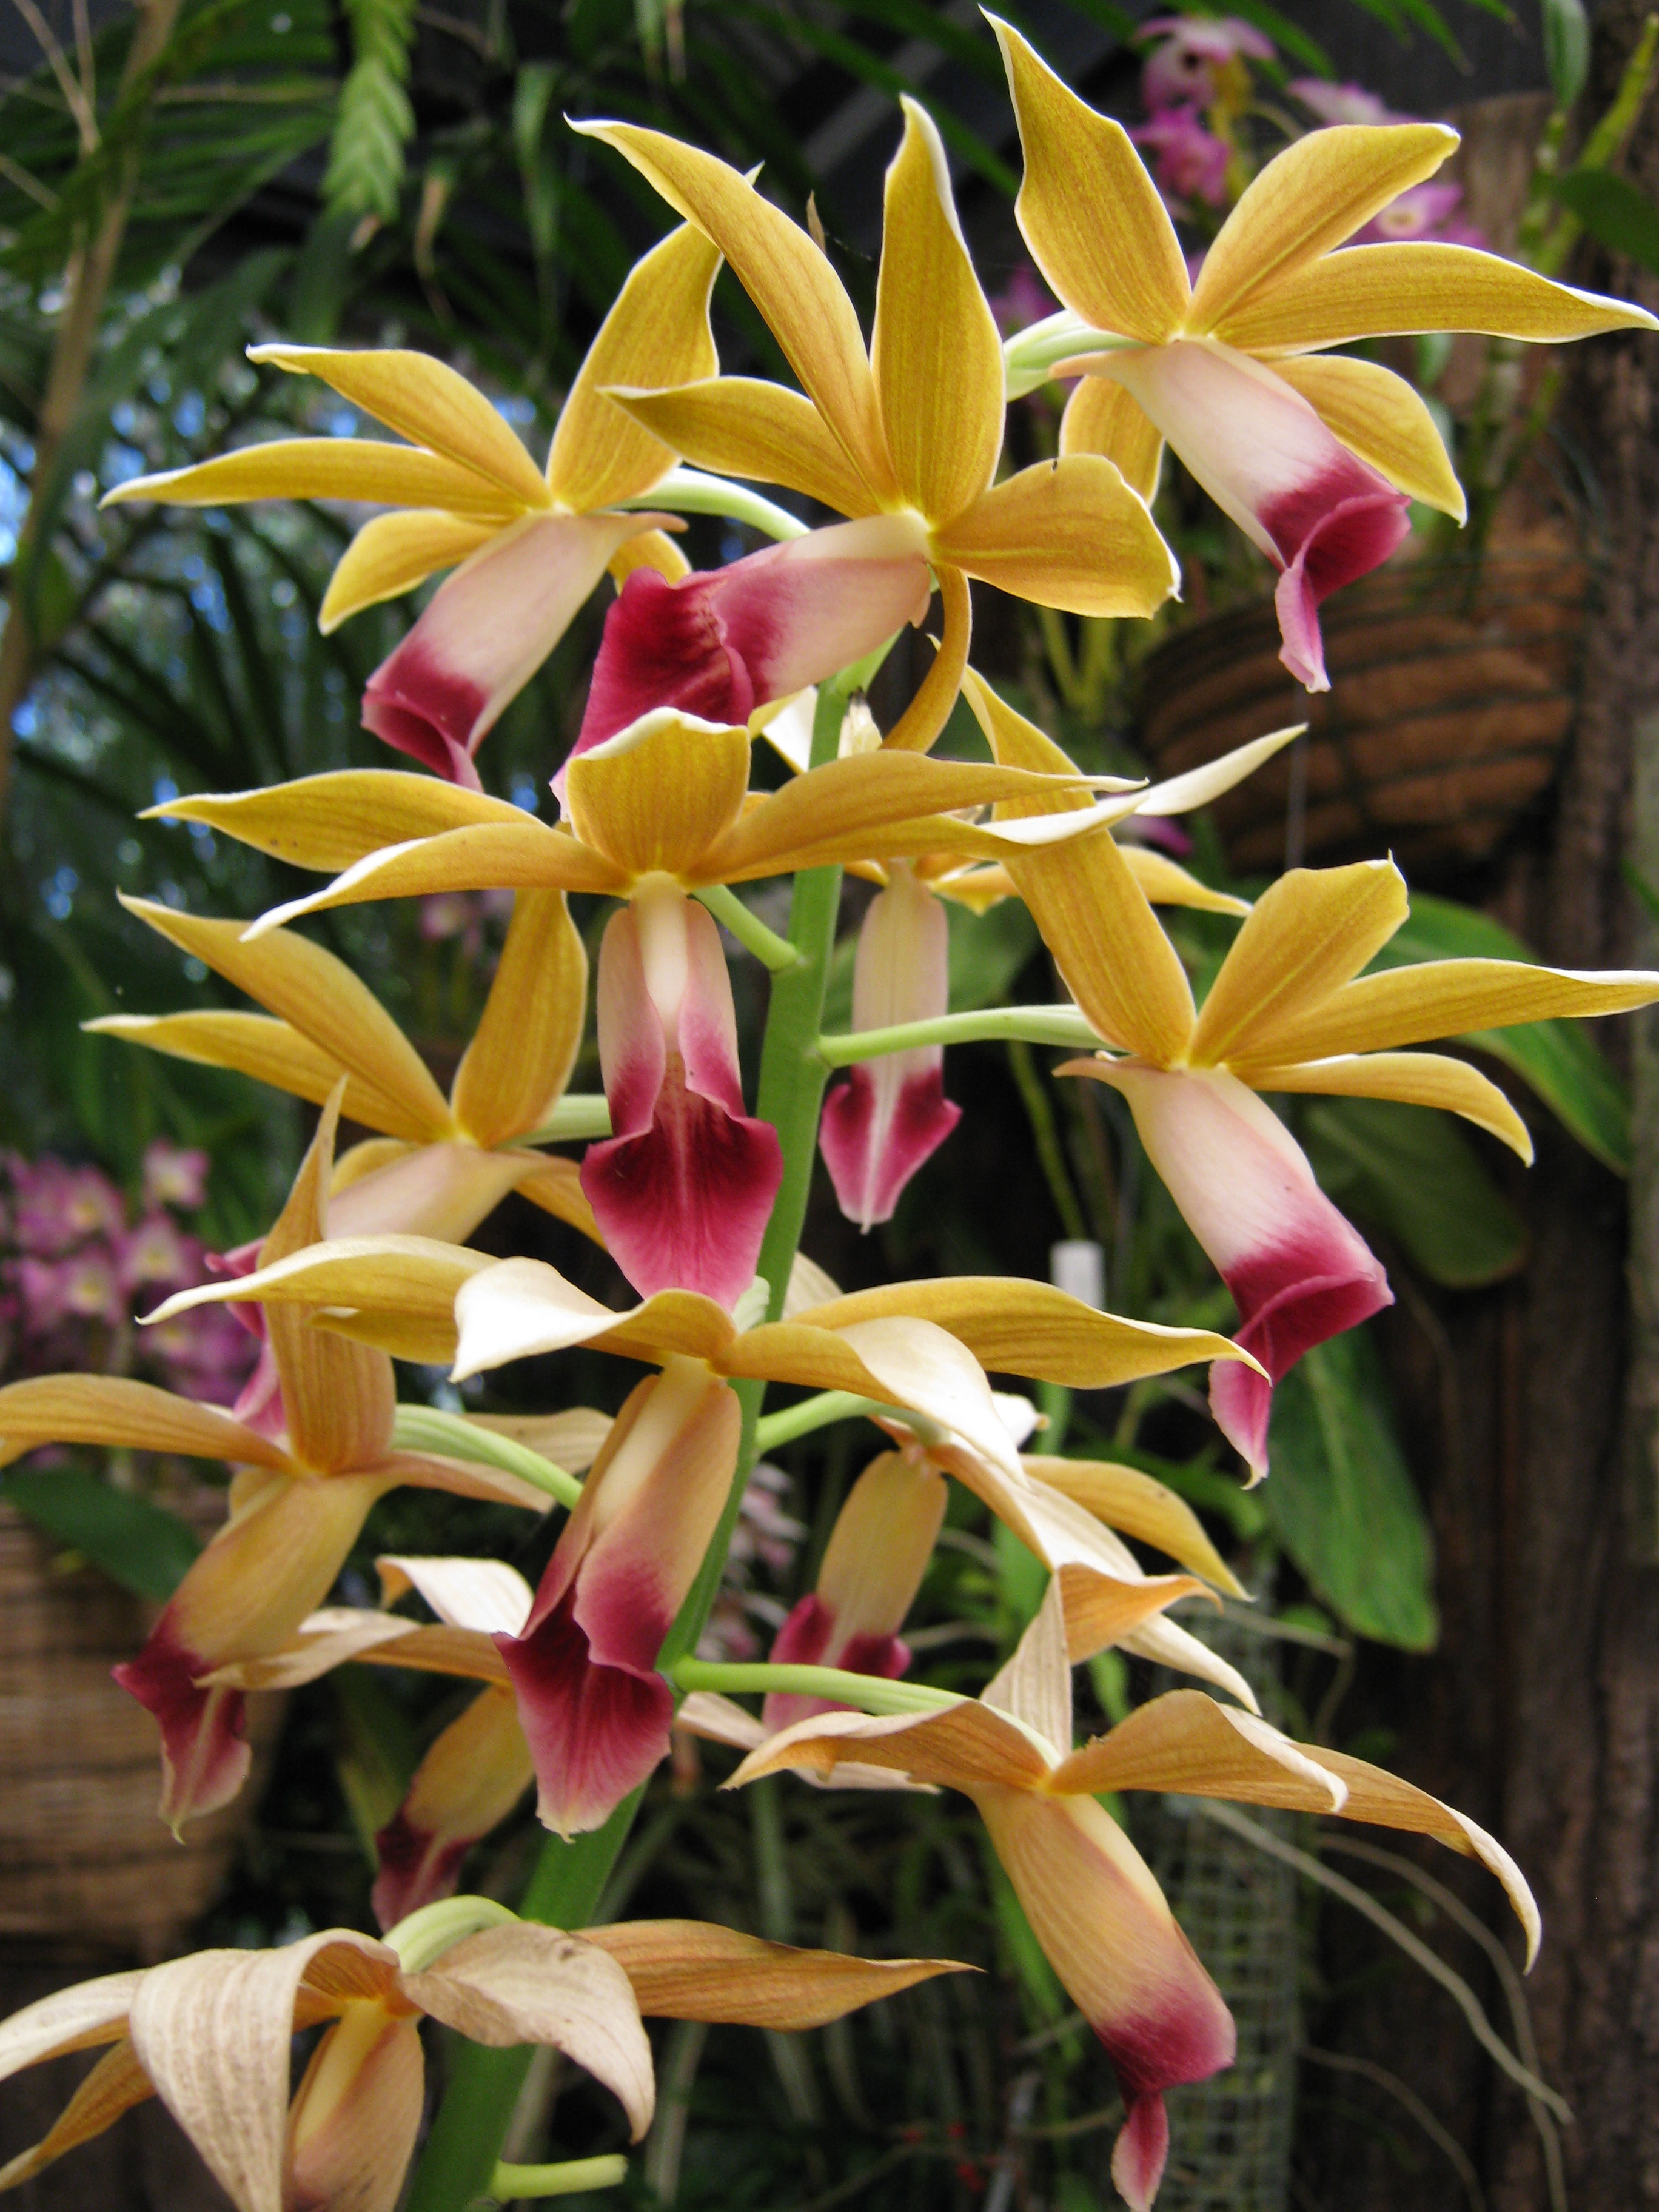
blossom, plant, stem, leaf, flower, bloom, floral, environment, herb, natural, botany, agriculture, flora, botanical, plants, orchid, flowers, flower bed, outdoors, vegetation, petals, wildflowers, horticulture, orchids, organic, flowering plant, cattleya, dendrobium, land plant